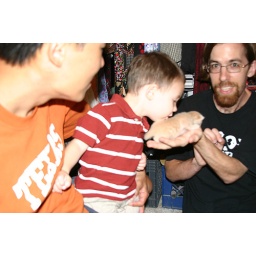
I wish this was more in focus, but Quinlan is kissing the orange kitten